Cathy Come Home

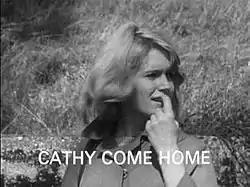

"Cathy Come Home" is a 1966 BBC television play about homelessness. It was written by Jeremy Sandford, produced by Tony Garnett and directed by Ken Loach. A 1998 "Radio Times" readers' poll voted it the "best single television drama" and a 2000 industry poll rated it as the second-best British television programme ever made. Filmed in a gritty, realistic drama documentary style, it was first broadcast on 16 November 1966 on BBC1. The play was shown in the BBC's "The Wednesday Play" anthology strand, which often tackled social issues.